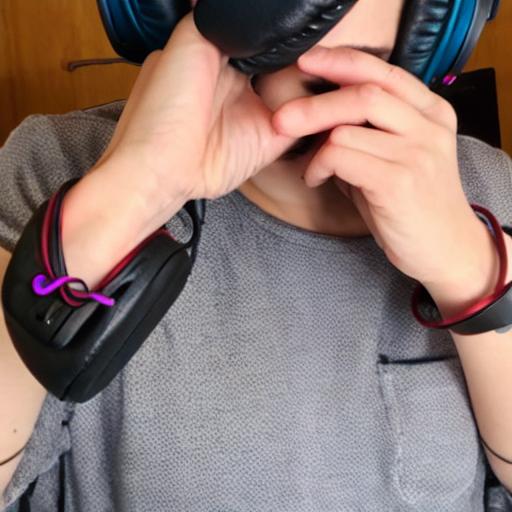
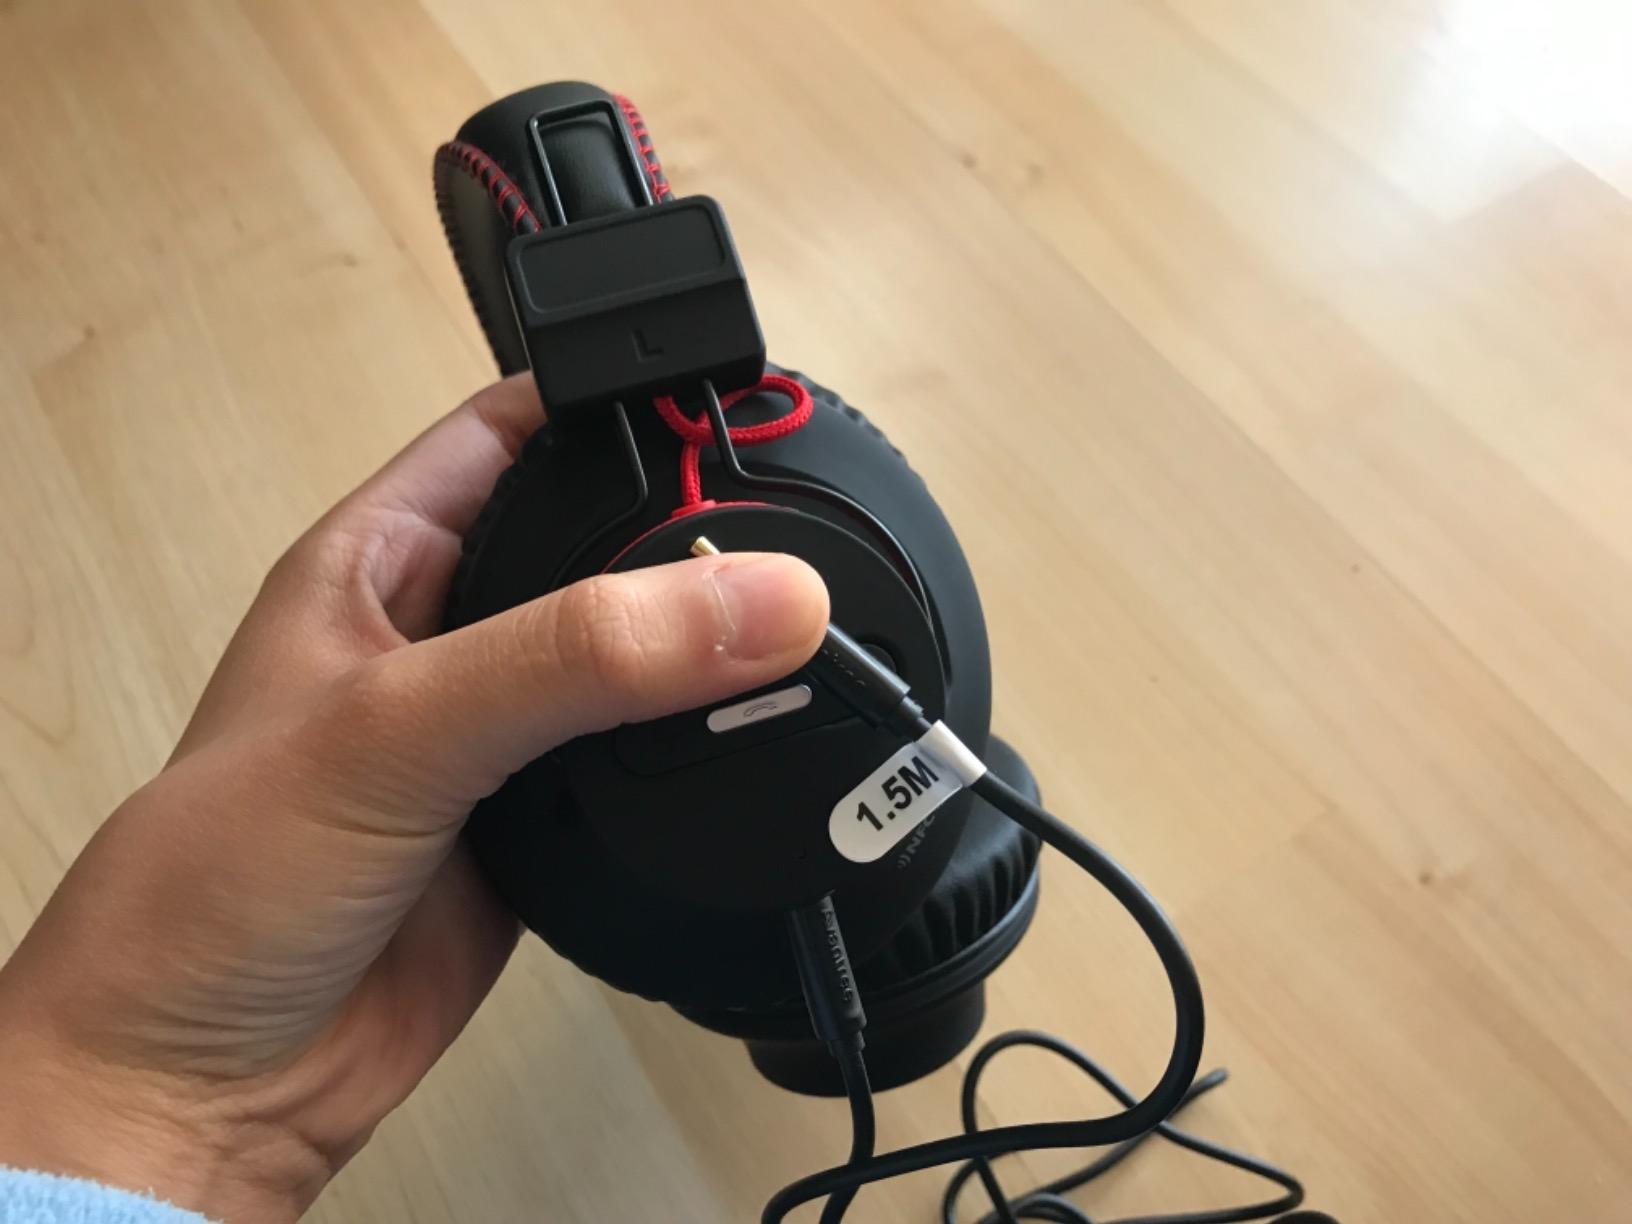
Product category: headphones
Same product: no